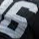
Number: 6